Süßer Trost, mein Jesus kömmt, BWV 151

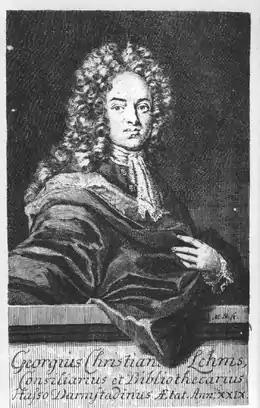
Georg Christian Lehms, the author of the cantata text

(Sweet comfort, my Jesus comes), 151, is a church cantata by Johann Sebastian Bach. He composed it in Leipzig for the third day of Christmas and first performed it on 27 December 1725.